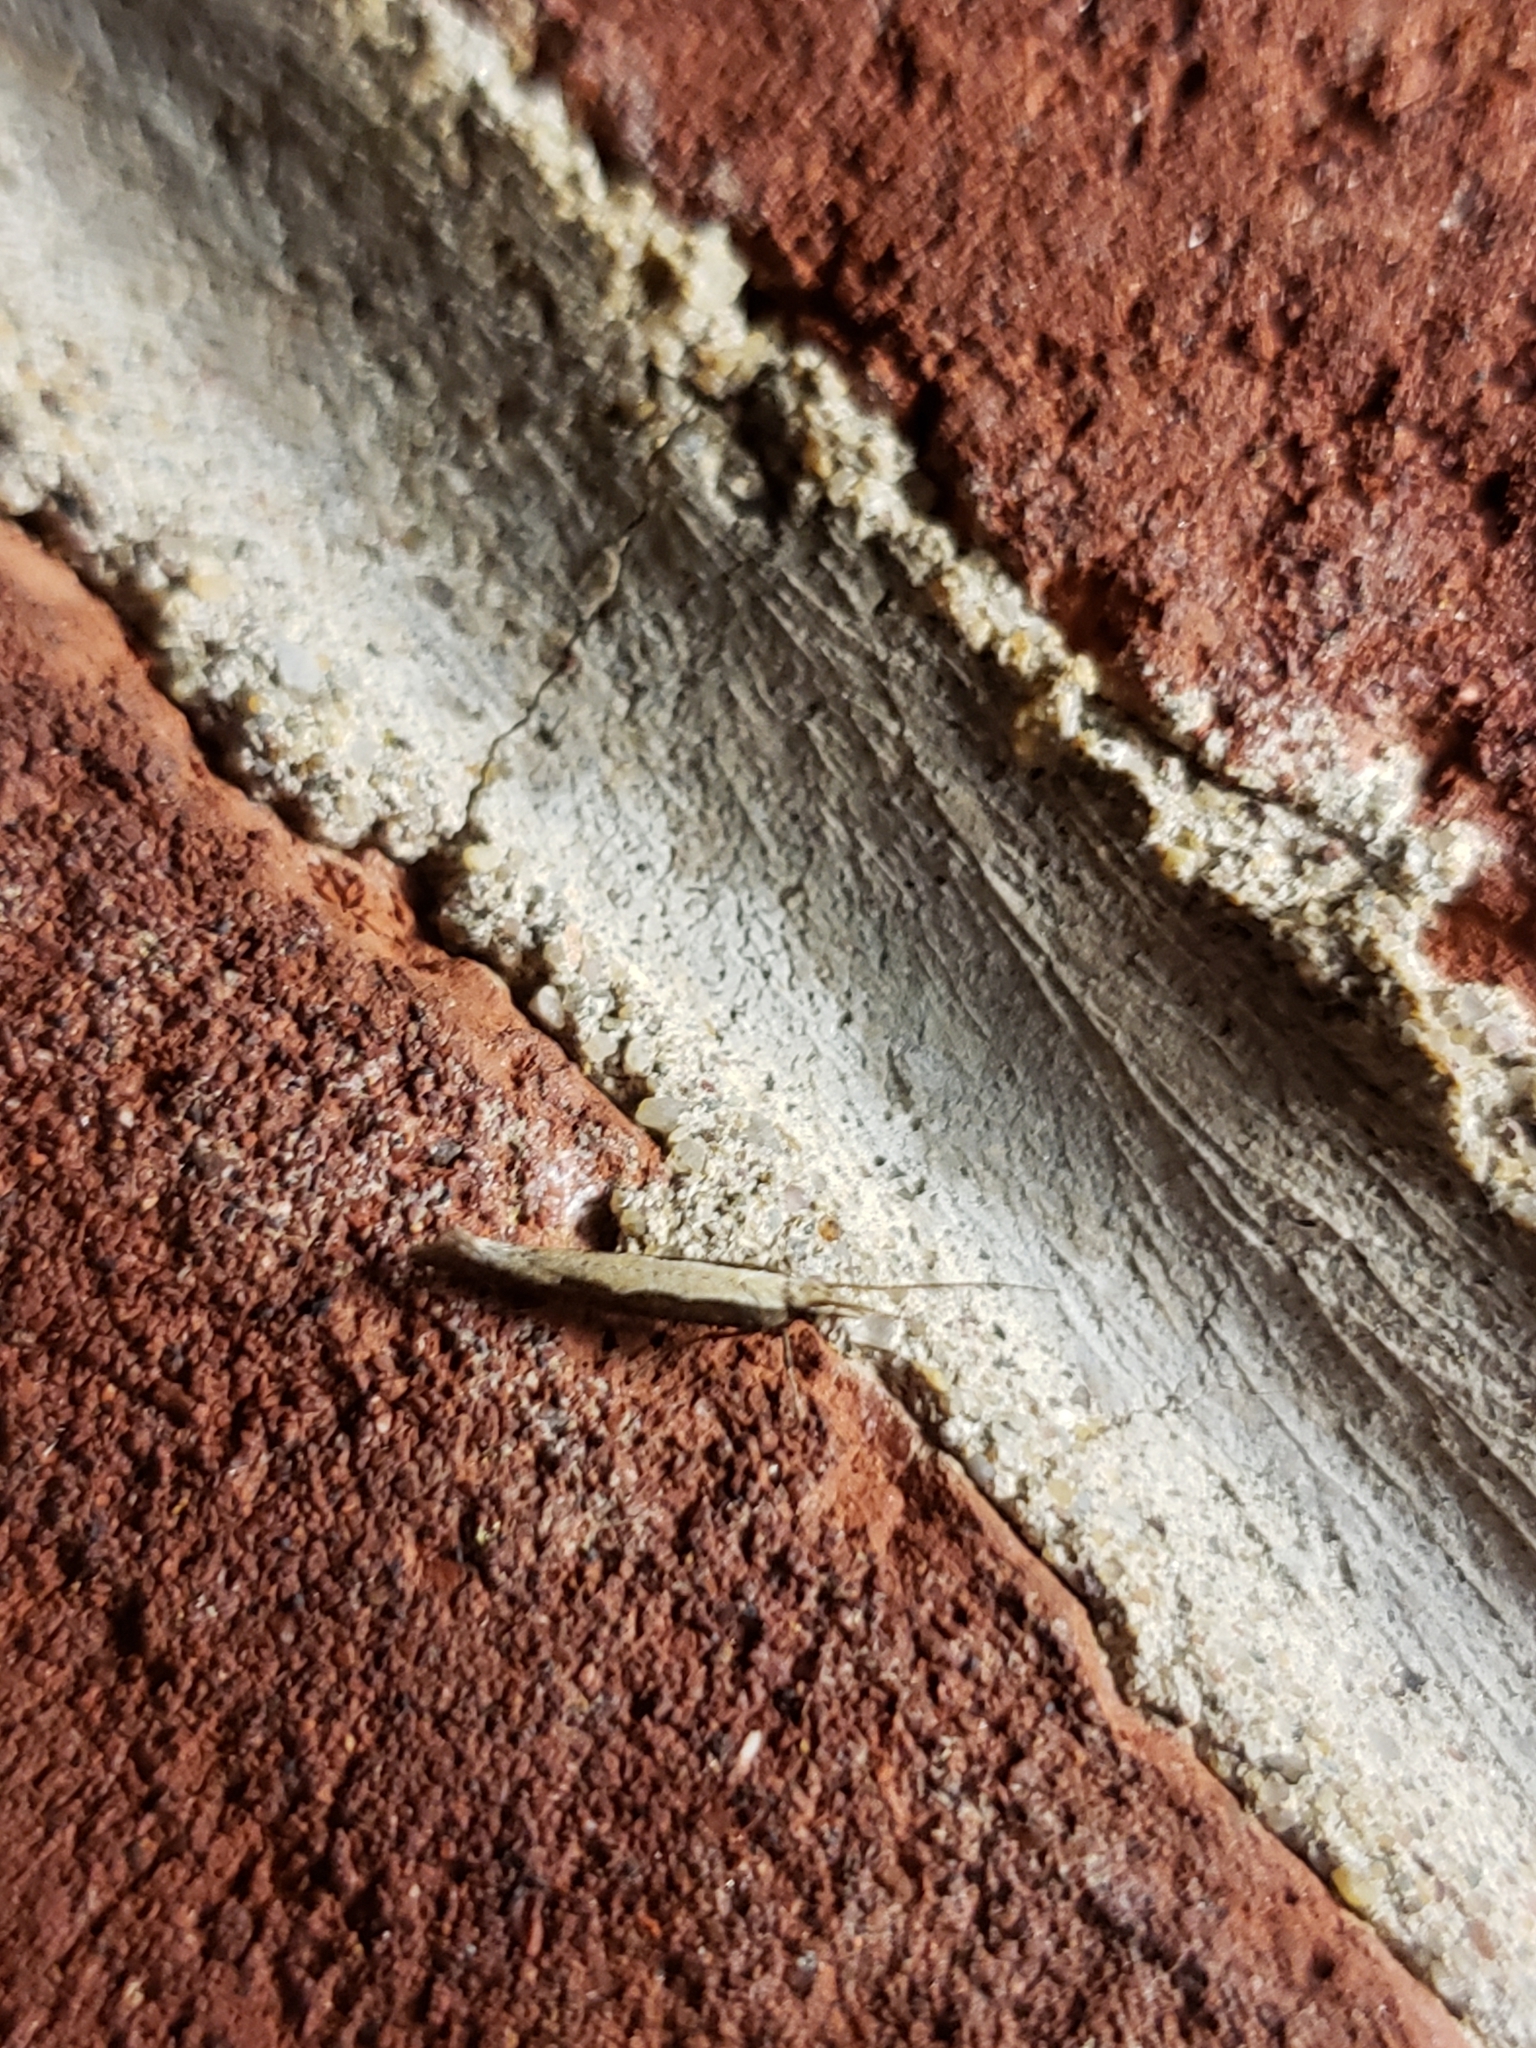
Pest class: diamondback_moth